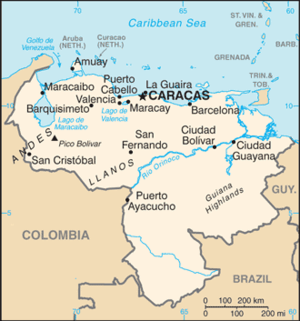
Maracay
Maracays beliggenhed i Venezuela
Maracay er en by i den nordlige del af Venezuela, med et indbyggertal på cirka 1.367.000. Byen blev grundlagt i 1701, og er hovedstad i delstaten Aragua.